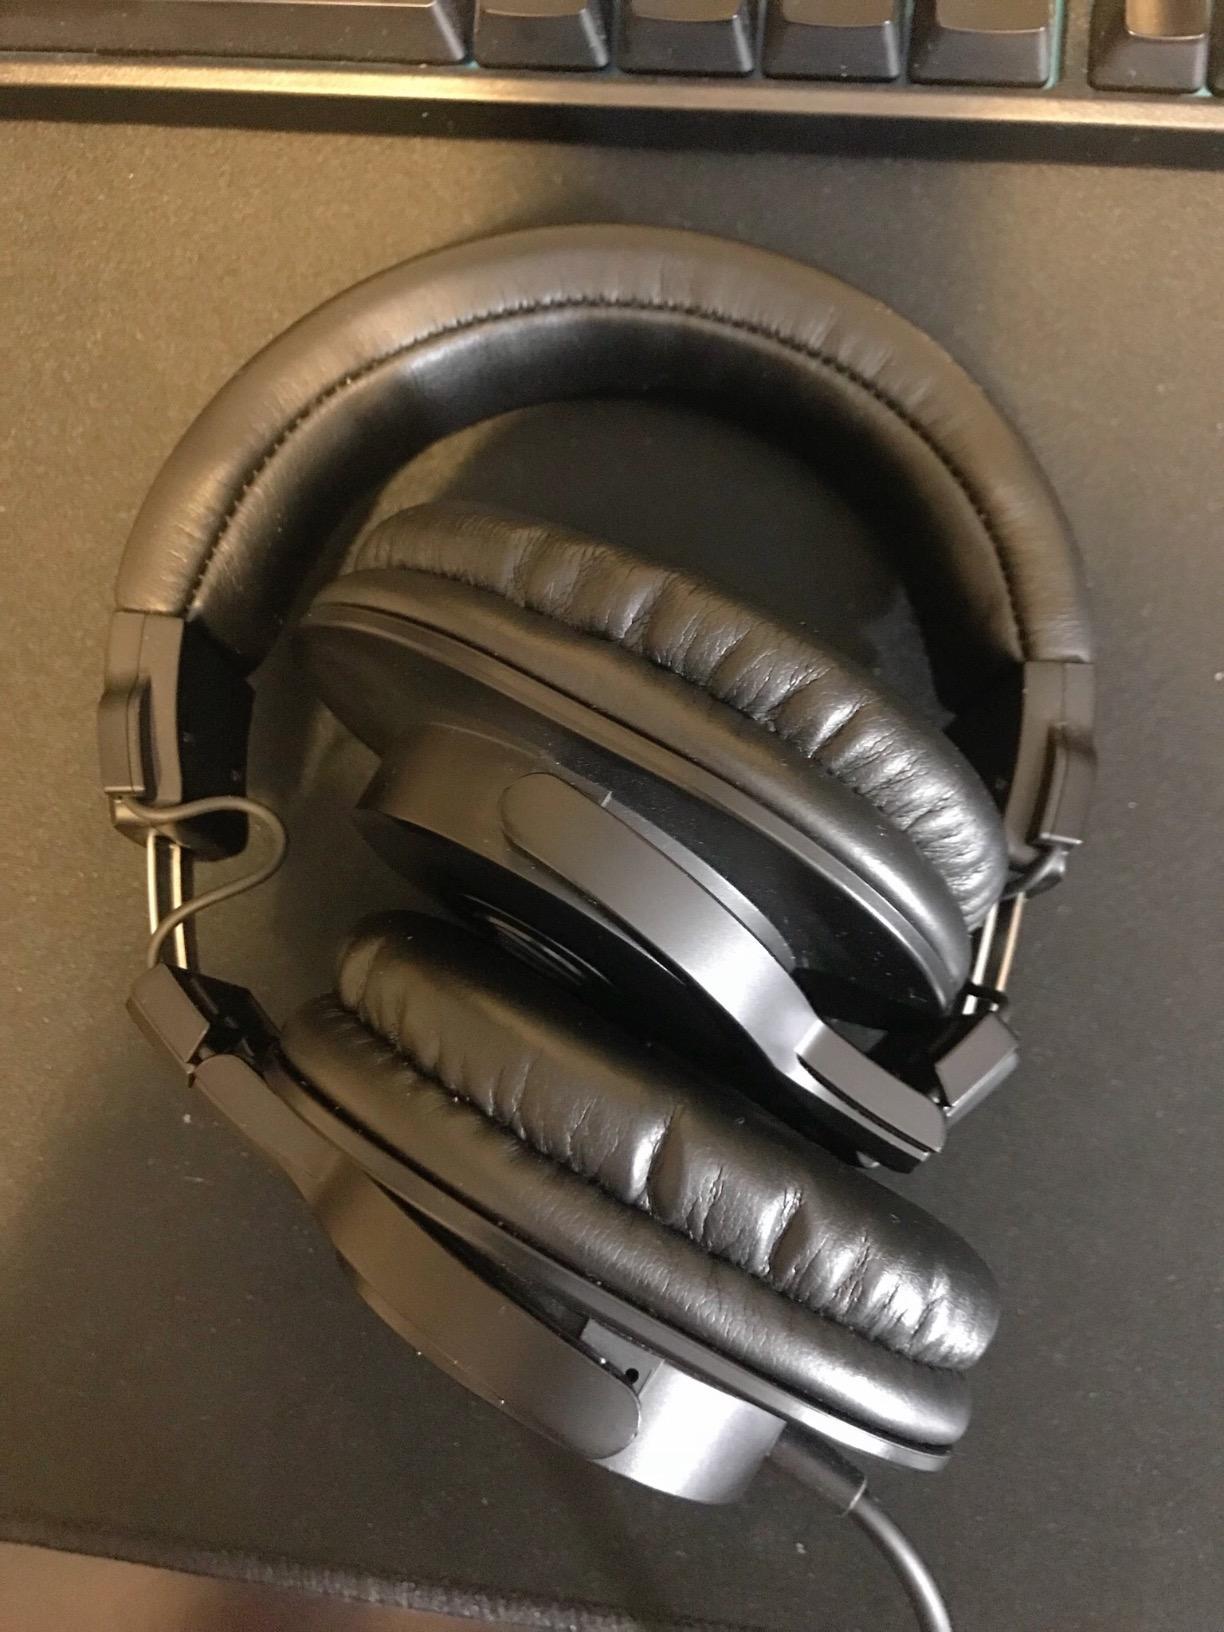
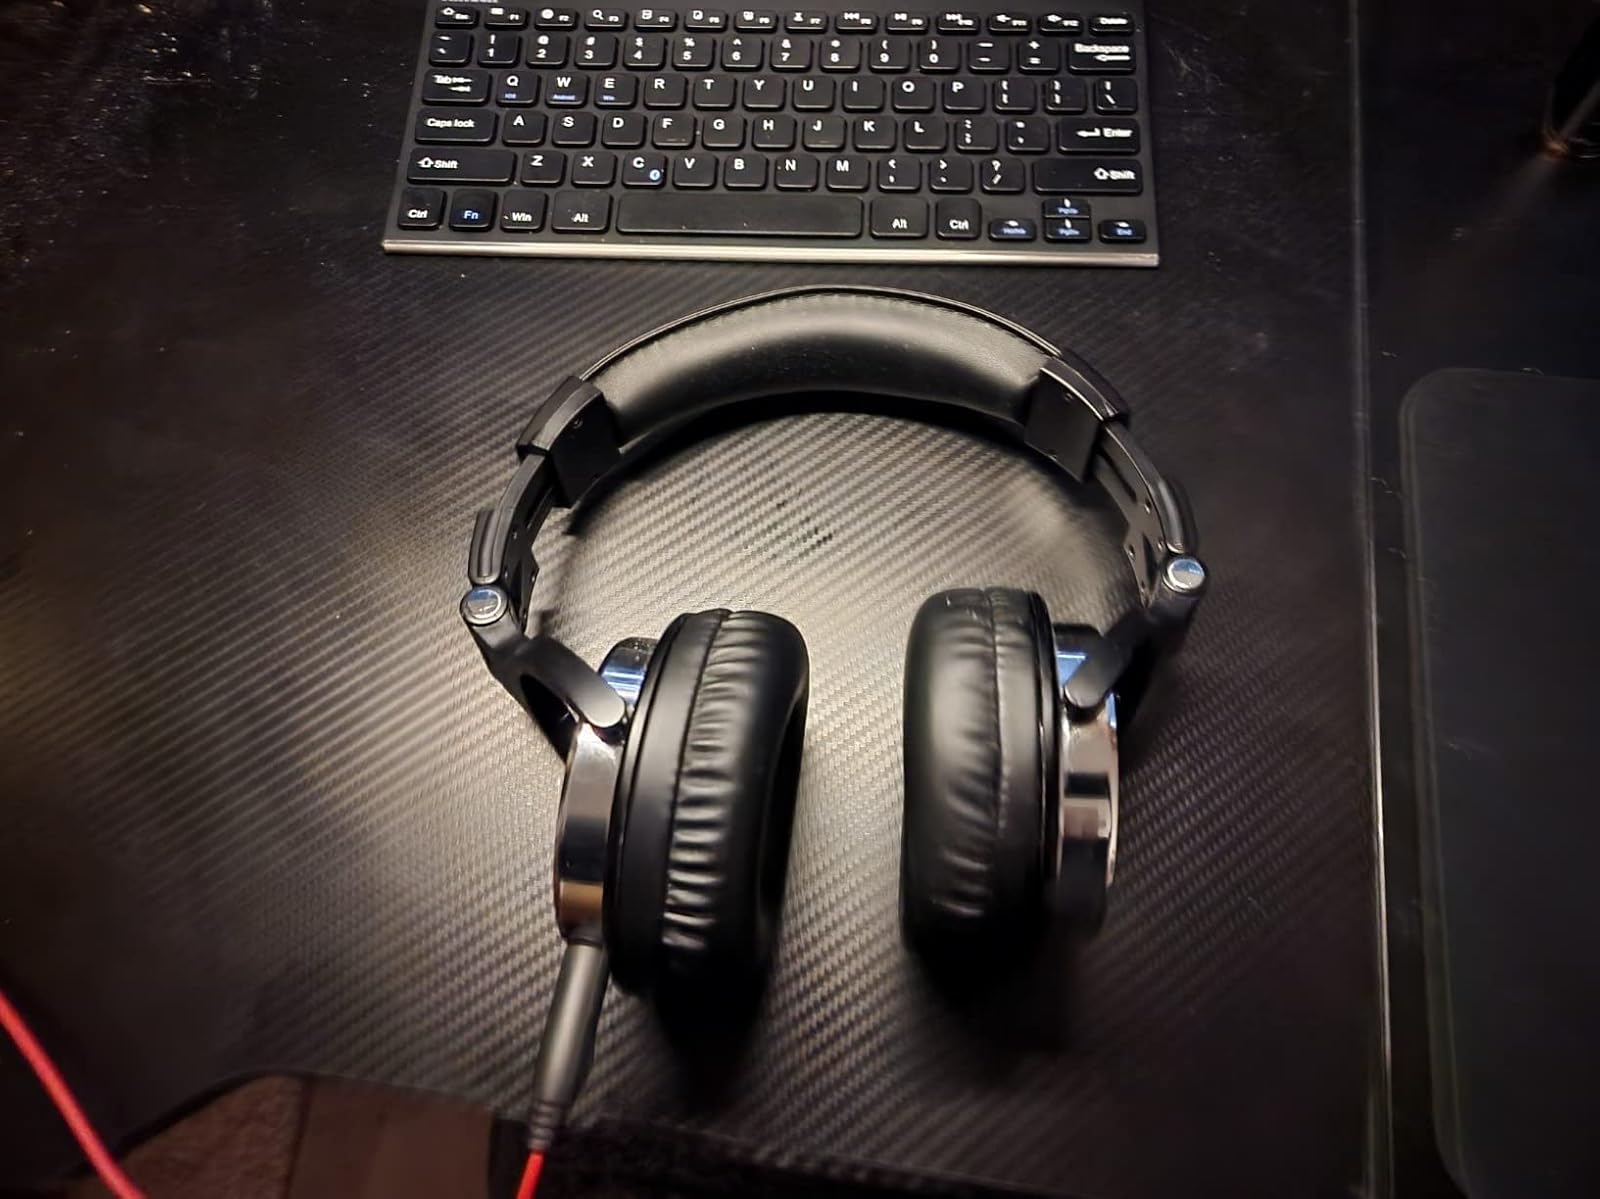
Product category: headphones
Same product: no